Anzac biscuit
Also known as:
ca - Catalan: Anzac biscuit
de - German: ANZAC Biscuit
es - Spanish: Anzac biscuit
fr - French: Biscuit ANZAC
hy - Armenian: Անզակ
it - Italian: Anzac
ja - Japanese: アンザック・ビスケット
jv - Javanese: Biskuit anzac
ko - Korean: 앤잭 비스킷
ms - Malay: Biskut Anzac
nb - Norwegian Bokmål: Anzac biscuit
pl - Polish: Anzac biscuits
ru - Russian: Анзак
yue - Cantonese: 澳紐軍團餅
zh - Chinese: 澳新军团饼干
Category: biscuit, dessert (sweet biscuit)
Cuisine: Australian, New Zealand
Associated cuisines: Australian, New Zealand
Area: Australia, New Zealand
Countries: Australia, New Zealand
Region: Australia and New Zealand

This biscuit is made using rolled oats, flour, sugar, butter (or margarine), golden syrup, baking soda, boiling water and optionally desiccated coconut.

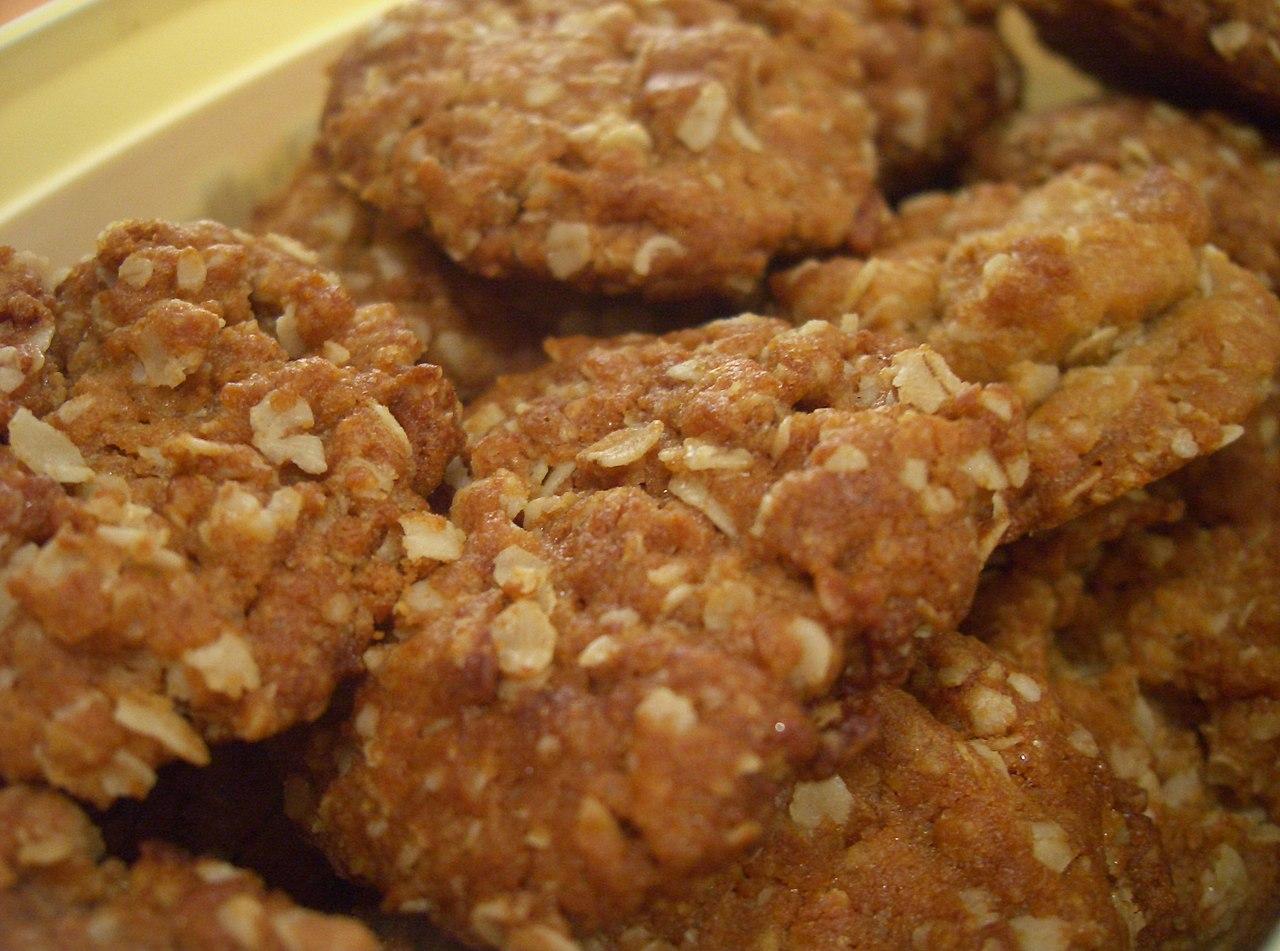
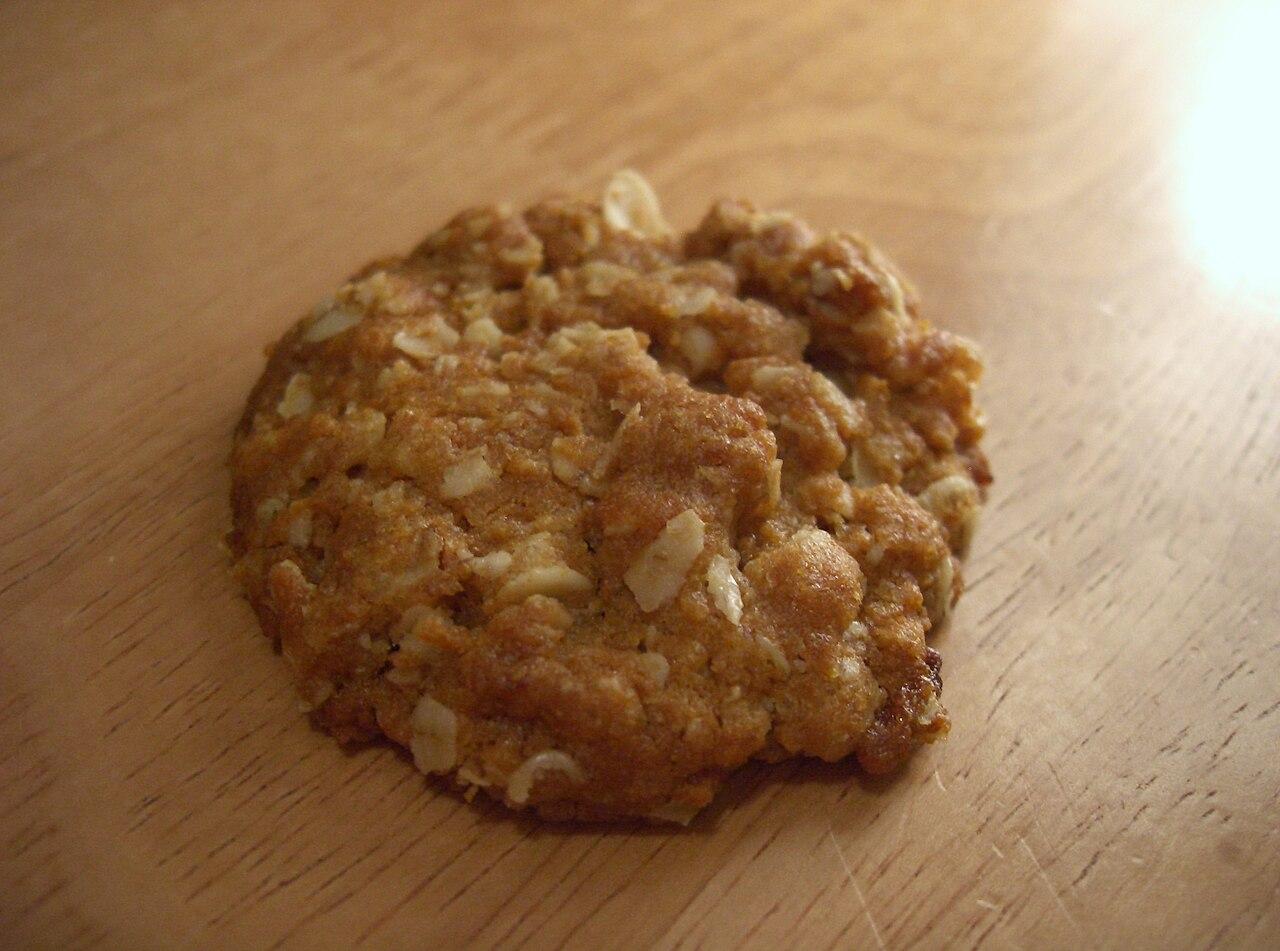